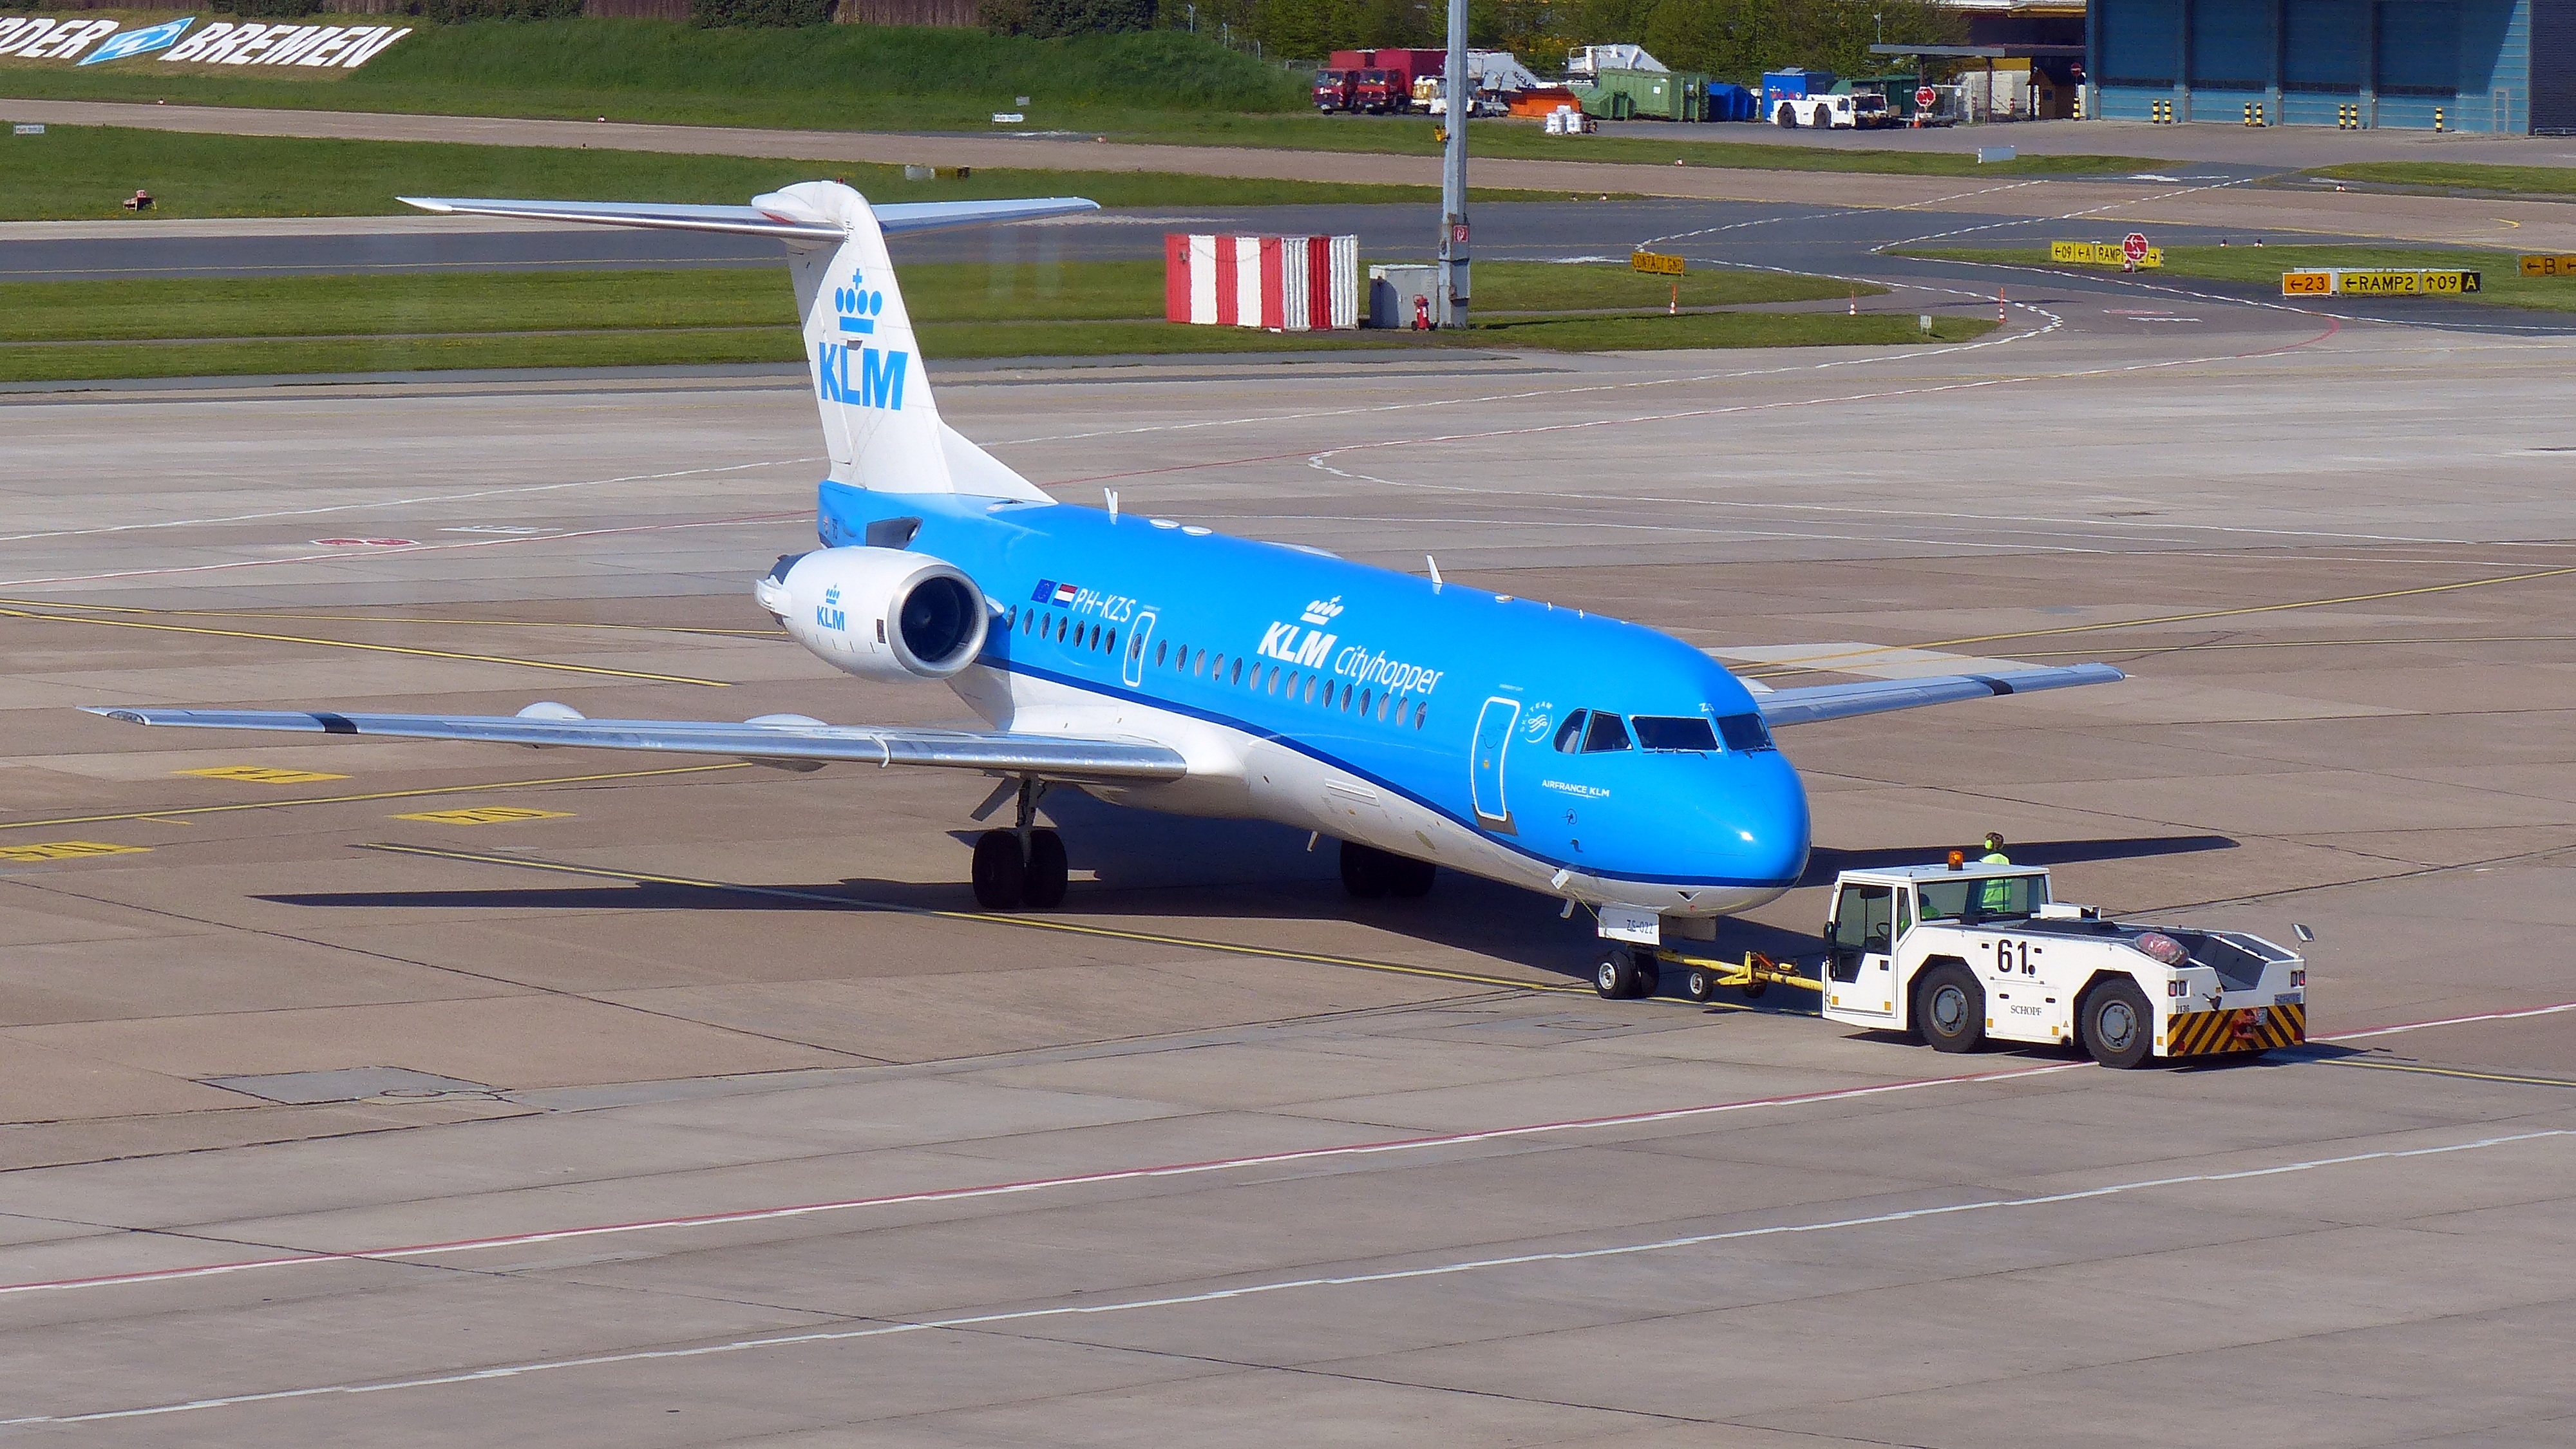
airport, airplane, aircraft, vehicle, airline, aviation, flight, start, help, infrastructure, airliner, airbus, slide, boeing, takeoff, air force, jet aircraft, pushback, boeing 737, atmosphere of earth, narrow body aircraft, aircraft engine, airbus a320 family, mcdonnell douglas dc 9, boeing 717, embraer erj 145 family